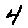
Label: 4